Yuan T. Lee

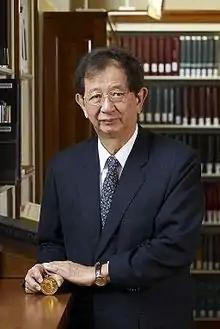
Yuan Tseh Lee, Othmer Gold Medal recipient, 2008

Lee was born to a Hoklo Taiwanese family in Shinchiku City (modern-day Hsinchu city) in northern Taiwan, which was then under Japanese rule, to Lee Tze-fan, an artist, and Ts'ai P'ei, an elementary school teacher from , Taichū Prefecture (now Wuqi, Taichung). His ancestral home is located in Nan'an City, China.